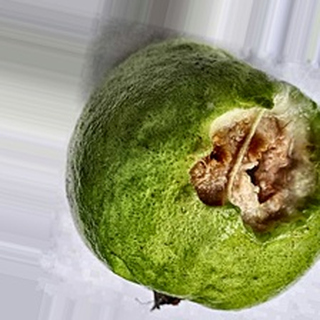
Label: guava_fruit_fly